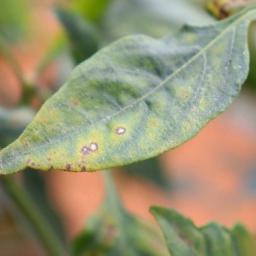
Label: cercospora